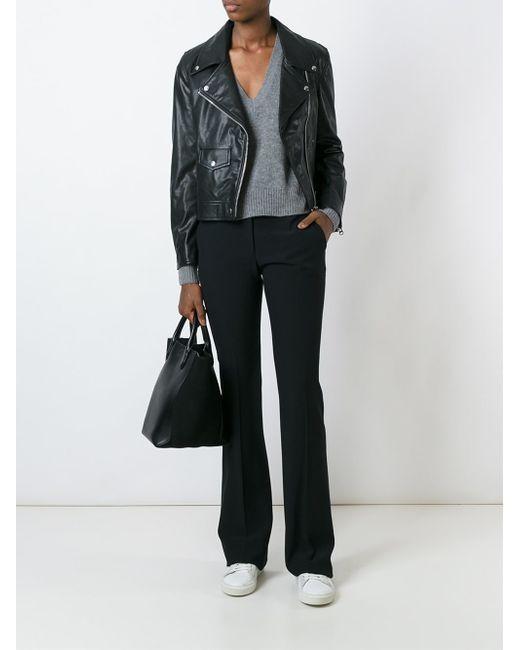
Jeanshose blaue Farbe für Damen